Shipai railway station

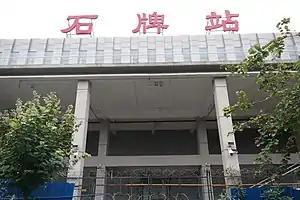
Shipai railway station

Shipai railway station is a railway station on the Guangzhou–Shenzhen railway and the Guangzhou–Shenzhen intercity railway in Tianhe District, Guangzhou, China.